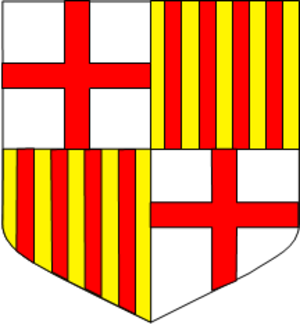
Les blasons composent souvent plusieurs armes sur un même écu. Des armes composées sont formées d'armes plus simples, accolées suivant une figure de partition simple, ou assemblées par quartiers. Des armes peuvent également être composées par des pièces honorables, le plus souvent en ajoutant un chef ou un canton aux armoiries principales.